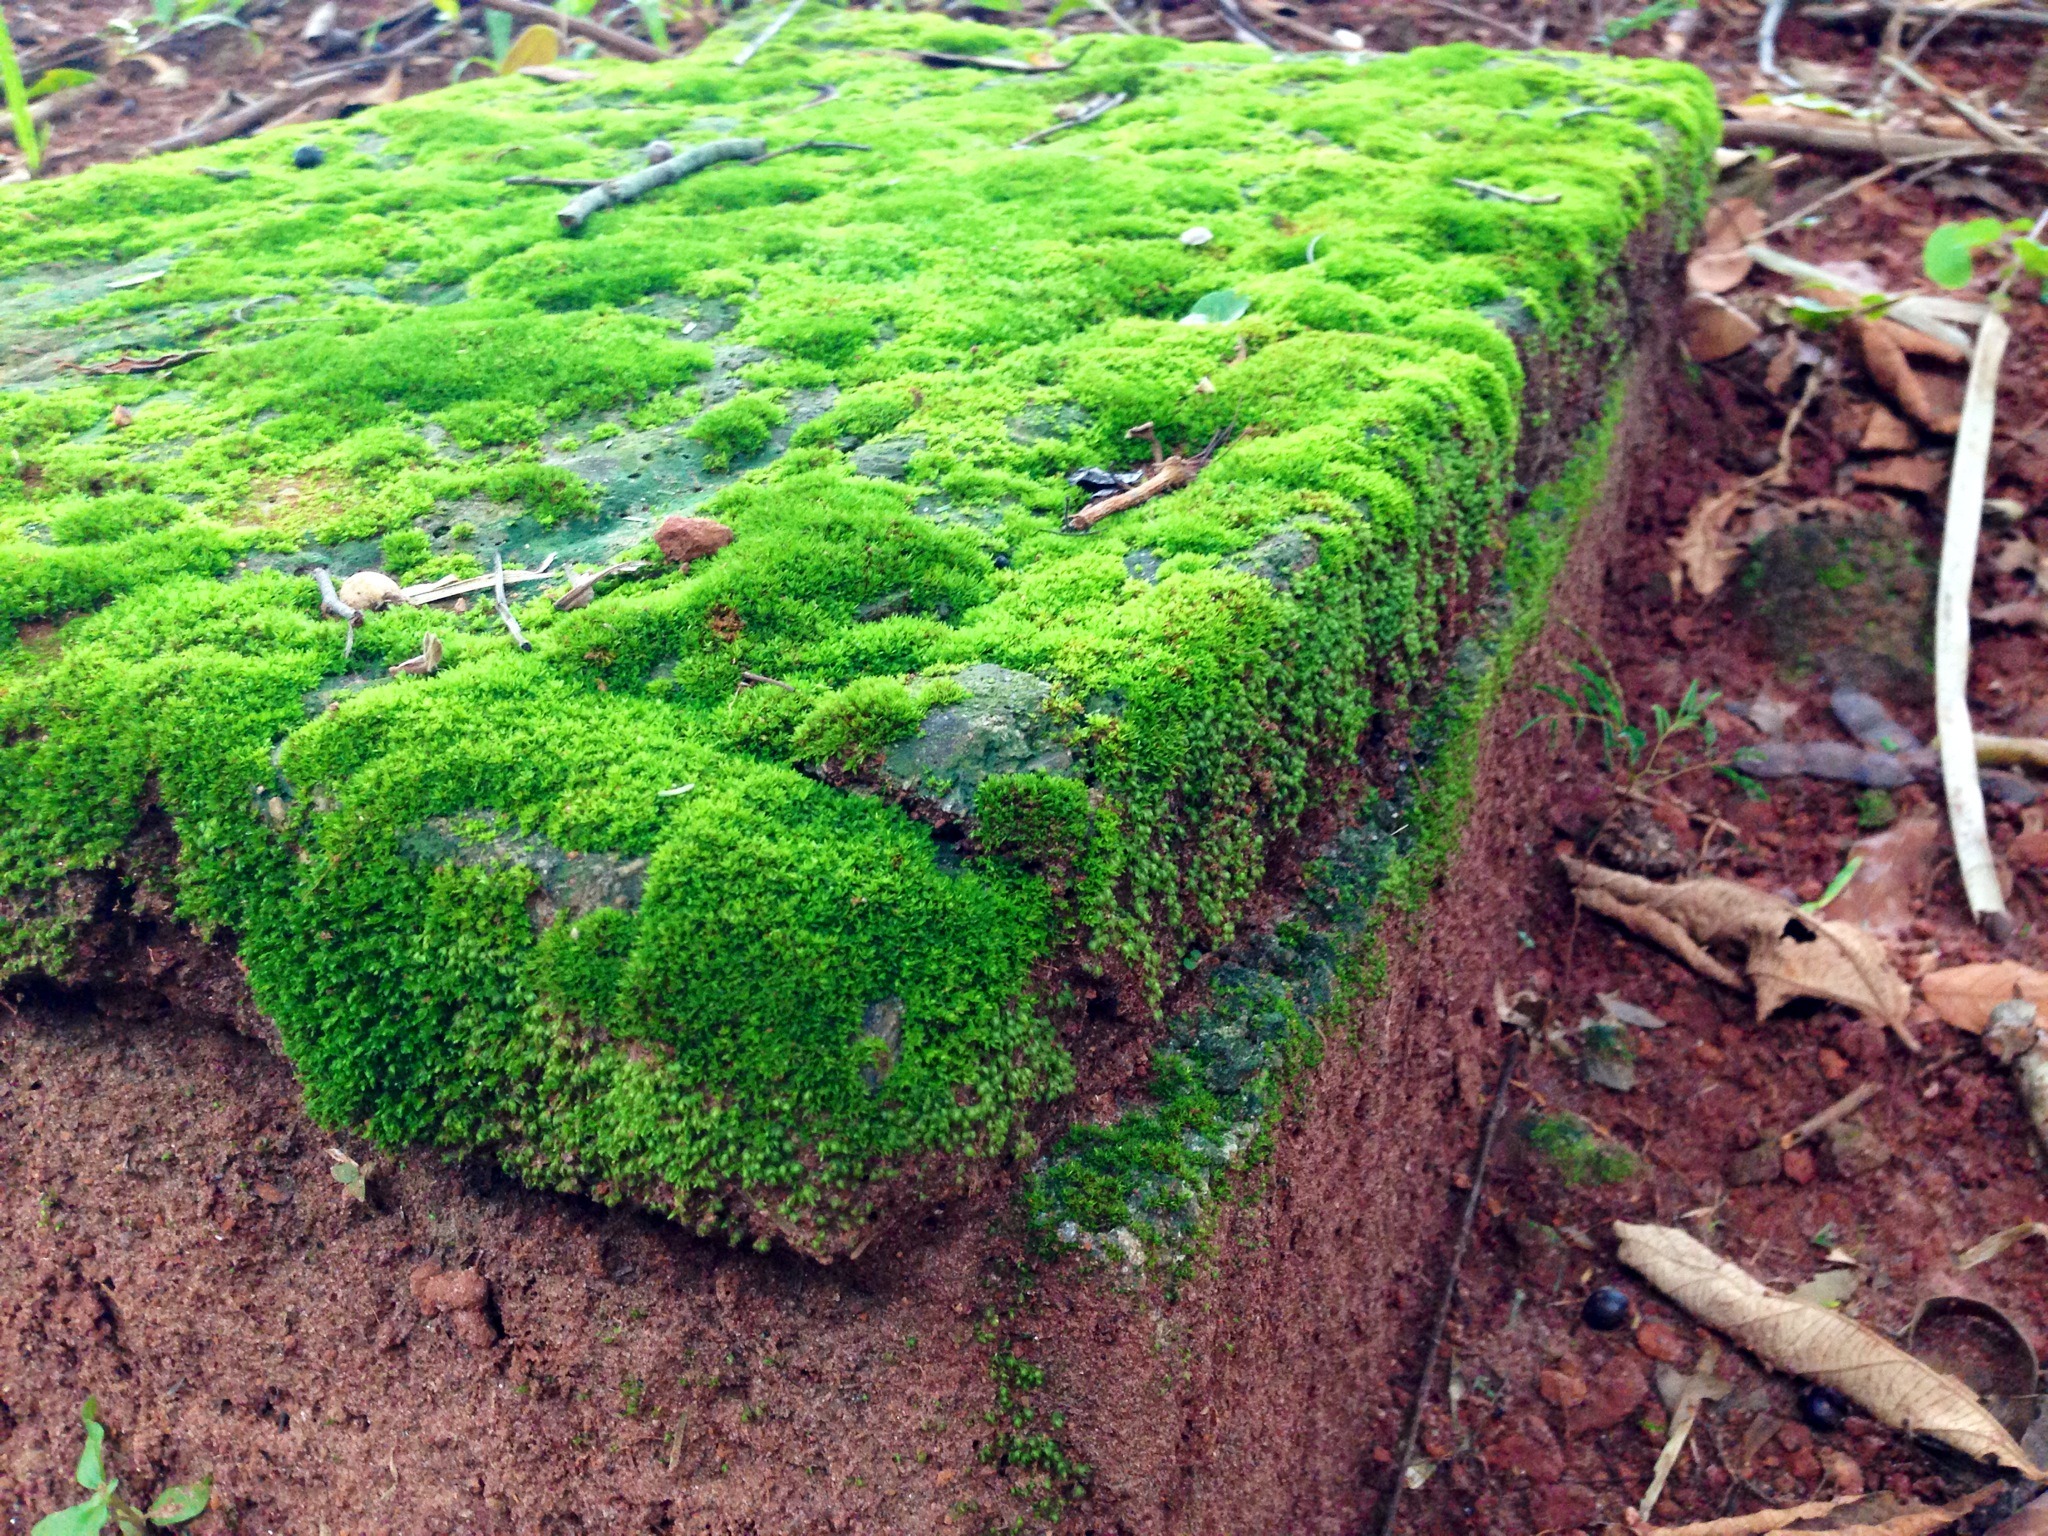
tree, plant, field, lawn, flower, green, soil, botany, agriculture, garden, shrub, plantation, woodland, ecosystem, bryophytes, mosses